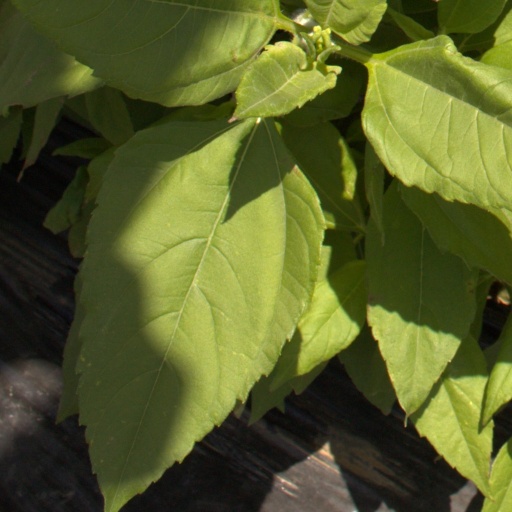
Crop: Jerusalem artichoke